Manmodi Caves

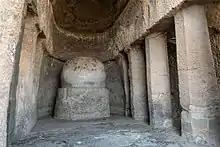
Inside of the Chaitya.

On the projecting frieze over all are seven Chaitya-window ornaments, with smaller ones between their finials, and two on the faces of each jamb. Inside the cave, three octagonal